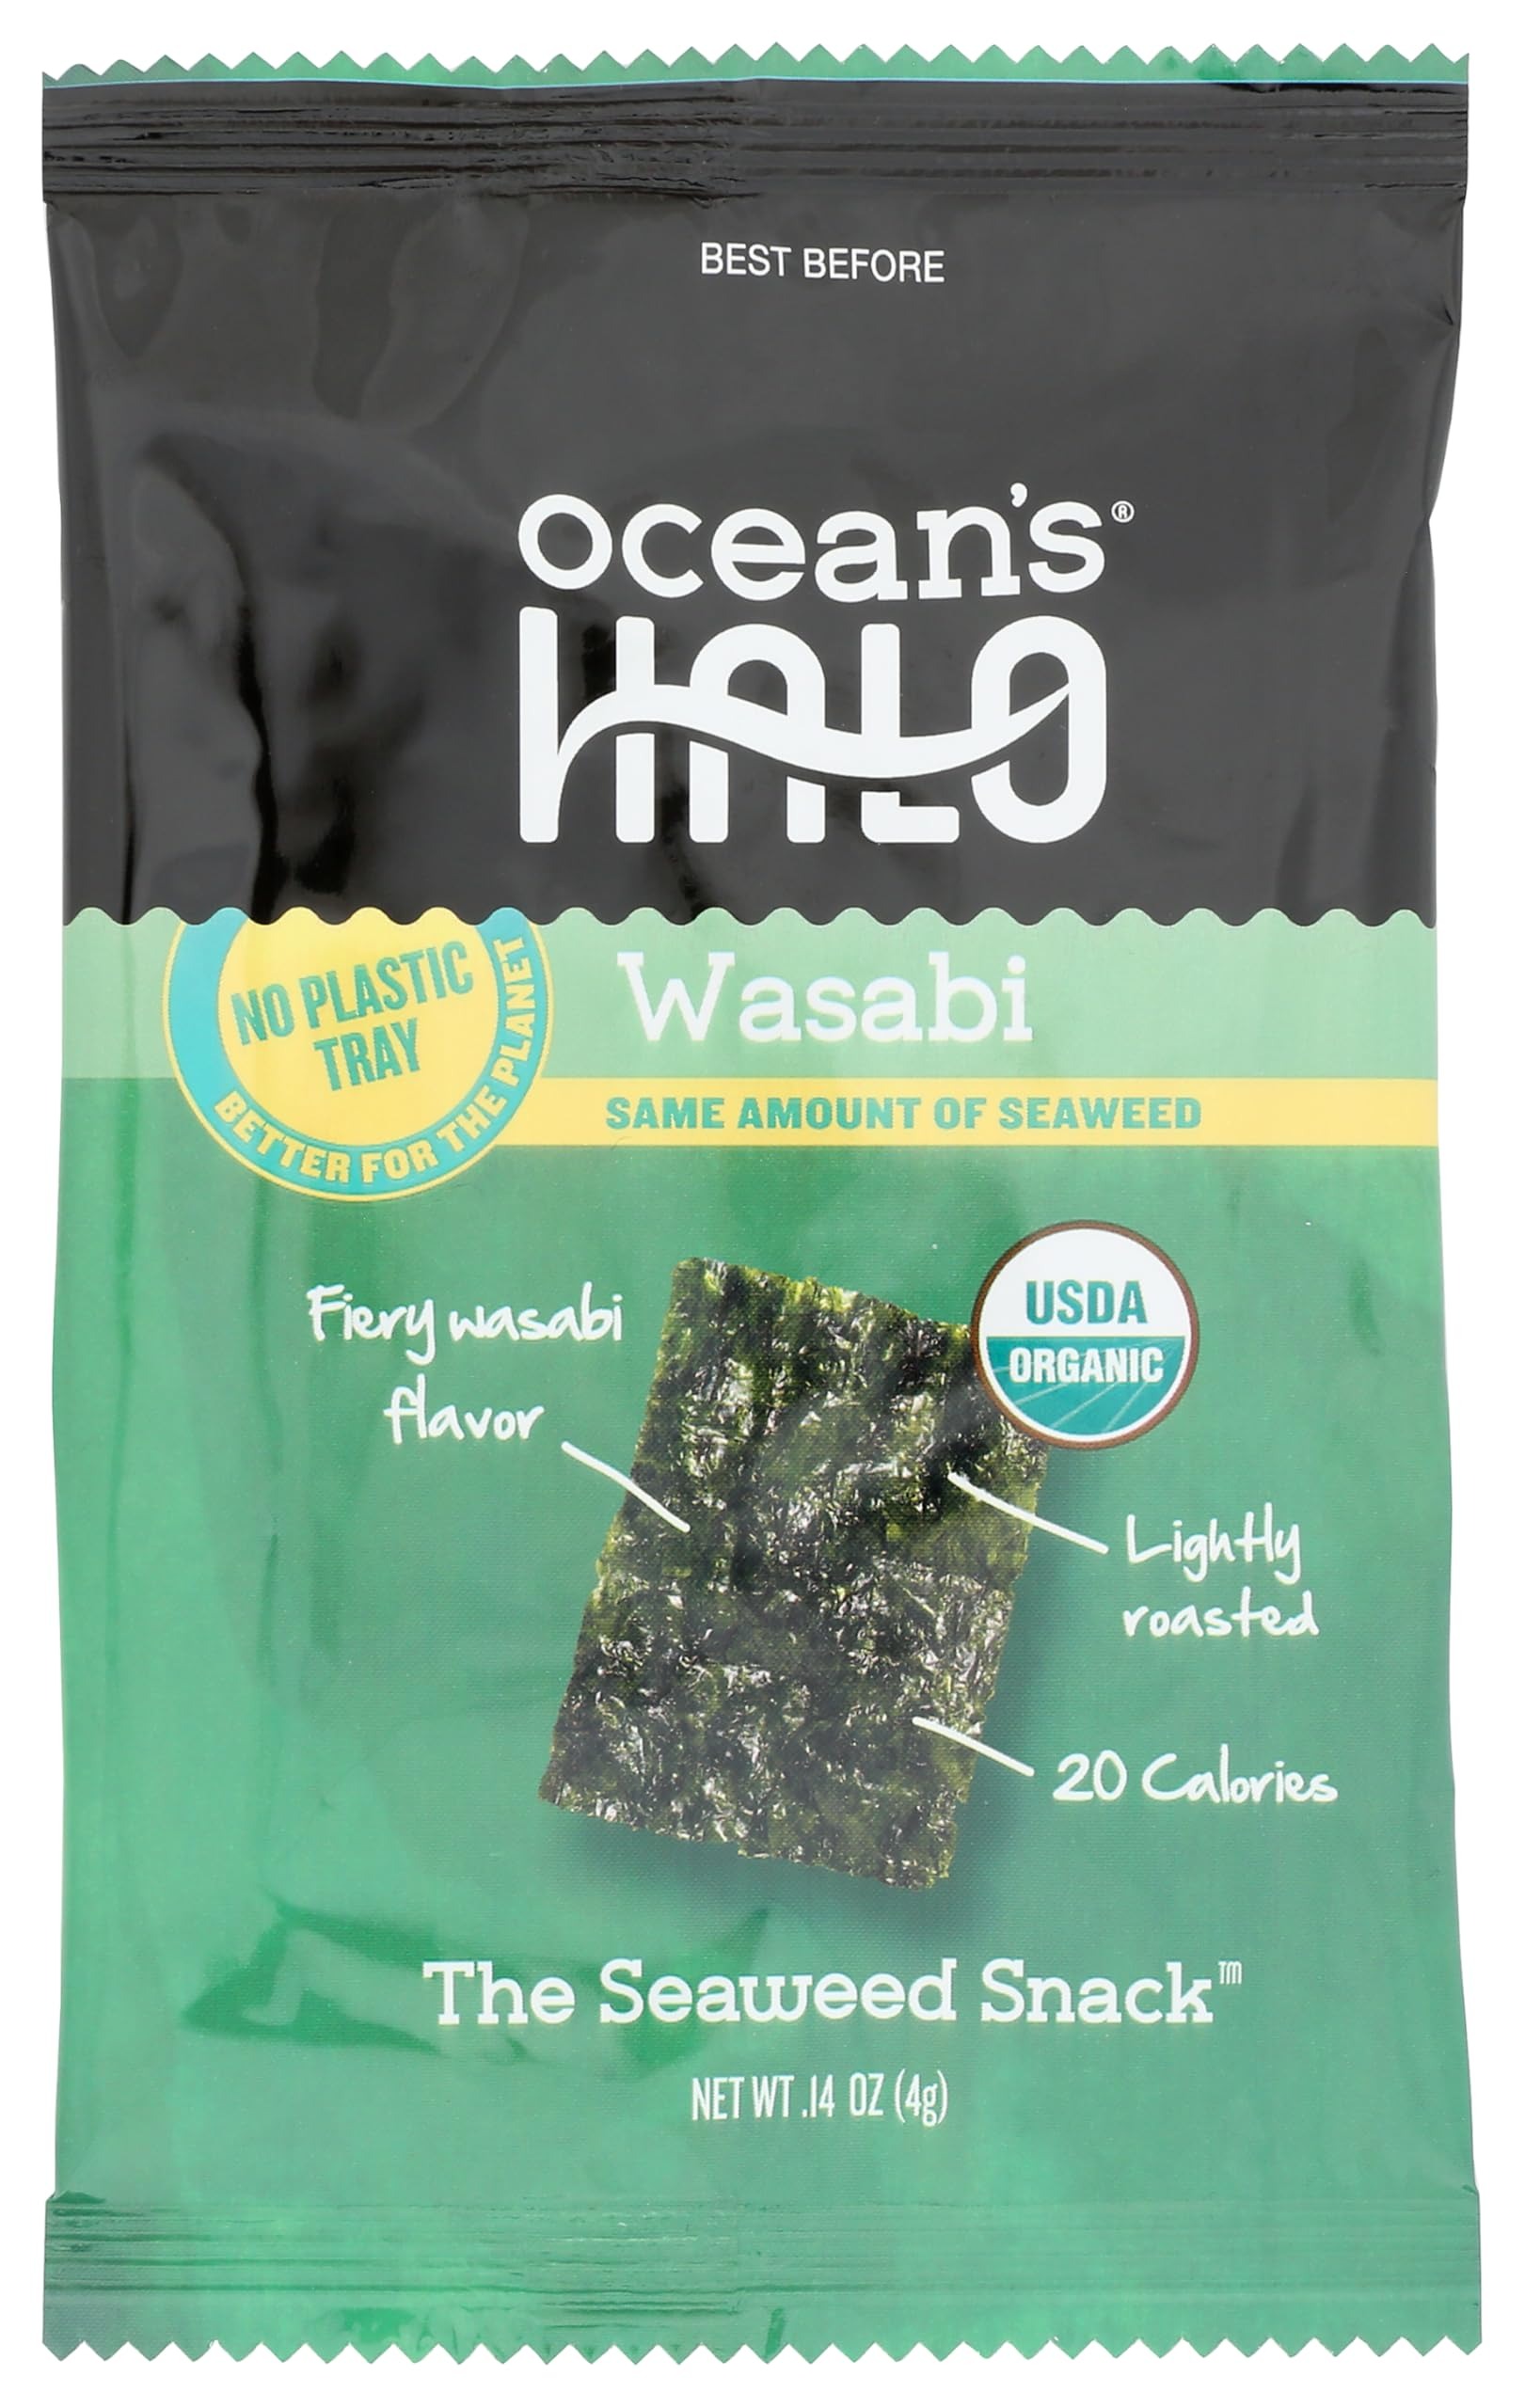
Item Name: Ocns, Oceans Halo The Seaweed Snack, 0.14 Ounce
Product Description: Wasabi
Value: 0.14
Unit: Ounce

Price: 0.93